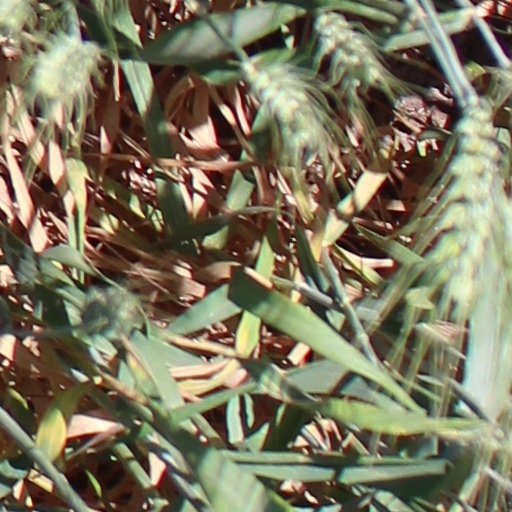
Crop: wheat